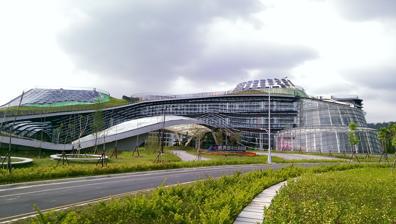
Building: Central Taiwan Innovation Campus
Country: Taiwan
Year built: 2014
Research center in Nantou City, Nantou County, Taiwan Central Taiwan Innovation Campus Other name 中臺灣創新園區 Established 15 September 2014 Location Nantou City , Nantou County , Taiwan Coordinates 23°56′13.7″N 120°41′52.6″E / 23.937139°N 120.697944°E / 23.937139; 120.697944 Website Official website (in Chinese) The Central Taiwan Innovation Campus ( traditional Chinese : 中臺灣創新園區 ; simplified Chinese : 中台湾创新园区 ; pinyin : Zhōng Táiwān Chuàngxīn Yuánqū ) is a research center in Zhongxing New Village , Nantou City , Nantou County , Taiwan . History In April 2010, Bio Architecture Formosana and Noiz joined the design competition of the building and won first prize. During the development stage, the site for the building was relocated once. The construction of the building was completed and opened on 15 September 2014. In August 2017, the building received the Diamond Class Green Building and Intelligent Building rating by the Ministry of the Interior based on several indicators. Architecture The building total surface covers an area of 42,700 m 2 on a 2.47 hectares of land. The building was constructed entirely by metal-framed curtain wall. The shape of the building resembles a sliced open of a ground layer. It also features a greenhouse at its southern-east side. The building is covered by 3,358 sunshade panels and 140kW photovoltaic system. See also Education in Taiwan Industrial Technology Research Institute References